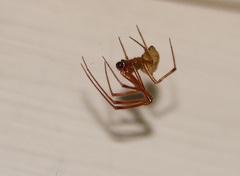
Species: Parasteatoda_tepidariorum